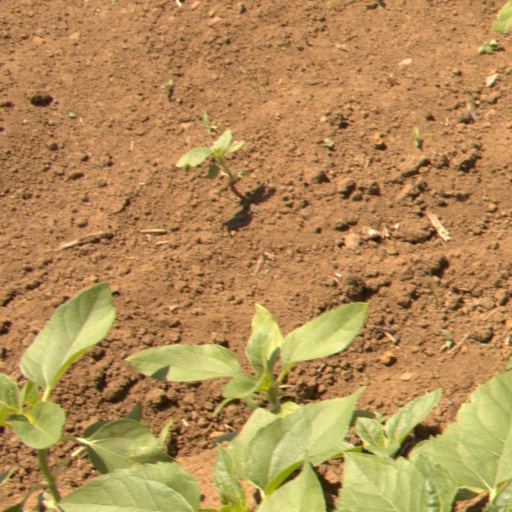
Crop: Jerusalem artichoke